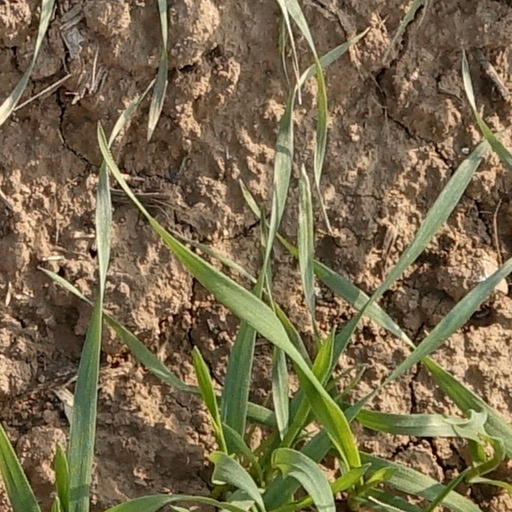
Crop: wheat